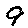
Label: 9